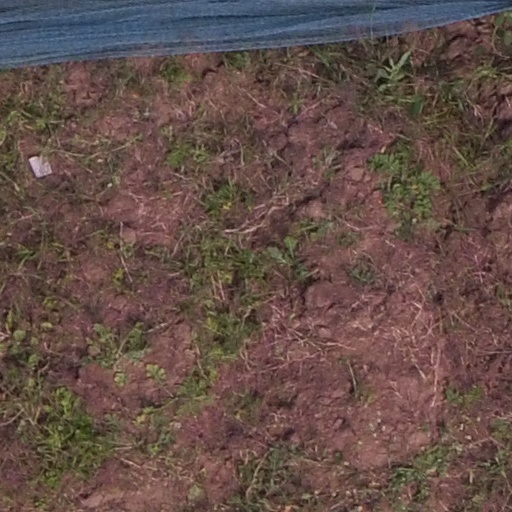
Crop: maize; corn